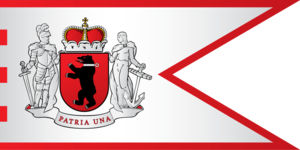
La Samogitie est une région ethnographique de la Lituanie qui ne correspond pas à une division administrative actuelle.